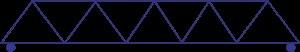
Une poutre est dite en treillis lorsqu’elle est formée d'éléments articulés entre eux et formant une triangulation. Cette poutre comprend deux membrures reliées par des éléments verticaux et/ou obliques.